Court of appeal (Belgium)

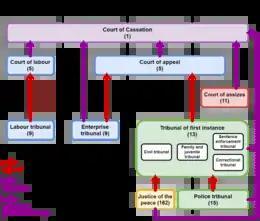
Belgian judicial hierarchy (2018).

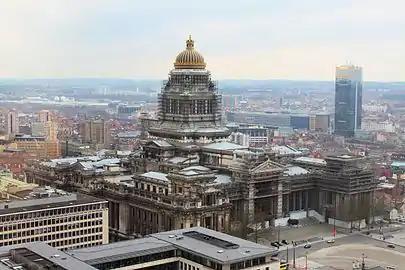
The court of appeal of Brussels has its seat in the city's Palace of Justice.

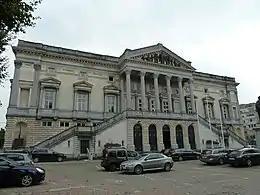
Court building where the court of appeal of Ghent is seated.

The courts of appeal are the main appellate courts in the judicial system of Belgium, which hear appeals against judgements of the tribunals of first instance, the enterprise tribunals and the presidents of those tribunals in their judicial area. There are five courts of appeal for each of the five judicial areas, which are the largest geographical subdivisions of Belgium for judicial purposes. The division of the Belgian territory into the five judicial areas (Antwerp, Brussels, Ghent, Liège and Mons) is laid down in article 156 of the Belgian Constitution. A judicial area covers multiple judicial arrondissements ("districts"), except for the judicial area of Mons. Each arrondissement has a tribunal of first instance. Further below, an overview is provided of the five courts of appeal and the judicial arrondissements their judicial area covers. The courts of appeal do not hear appeals against judgements of the labour tribunals; these are heard by the courts of labour.